Mount Wonvara

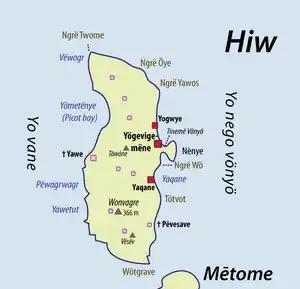
Map of the island of Hiw

Mount Wonvara or Wonvagre is the highest point of Hiw, the northernmost island of Vanuatu. It has an elevation of .